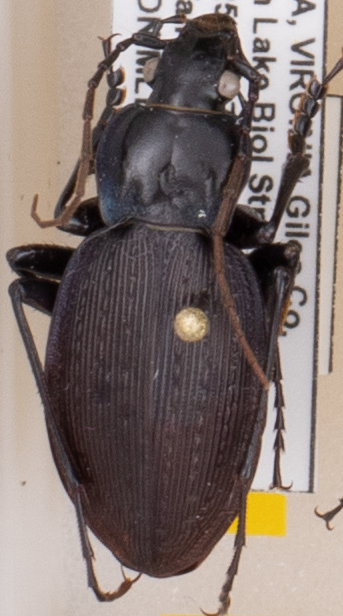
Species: Carabus goryi
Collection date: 2021-09-21
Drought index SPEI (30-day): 1.46
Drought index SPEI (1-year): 0.688
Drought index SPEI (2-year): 1.69